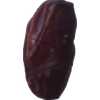
Label: dates